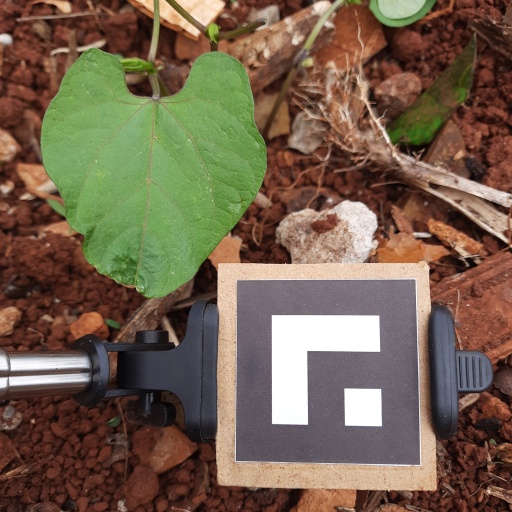
Observations: flat surface, no eating holes, under cloudy sky